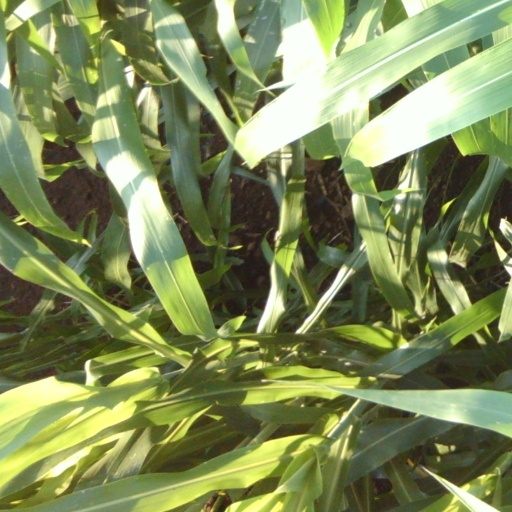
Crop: sorghum